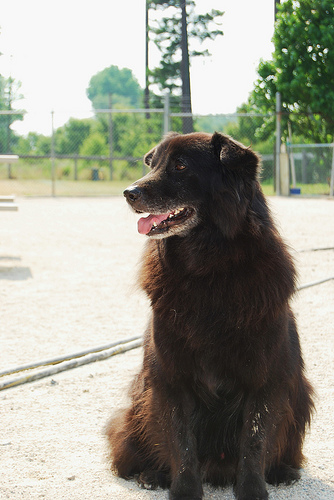
Animal: dog
Breed: newfoundland